Halton Healthcare

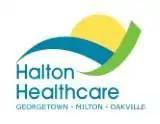
Halton Healthcare logo

Halton Healthcare (Halton Healthcare Services Corporation) is a regional healthcare organization located in the Greater Toronto Area. It is composed of three community hospitals in Ontario, Canada. It serves the communities of Milton, Oakville, and Halton Hills. The three hospitals serves a community of over 350,000 people. As at 2017/18, Halton Healthcare has 4,022 staff, 1,750 volunteers and 350 physicians. It falls within the boundaries of the Mississauga-Halton Local Health Integration Network.